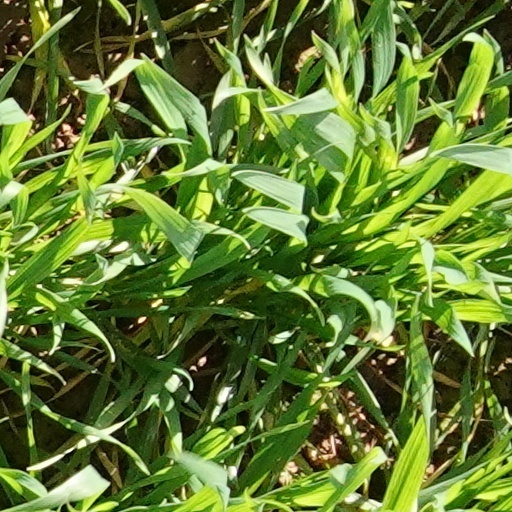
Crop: wheat